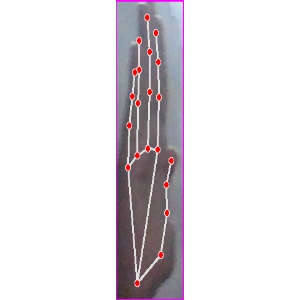
अक्षर: द